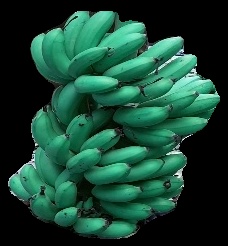
Variety: rasbale
Grade: grade1